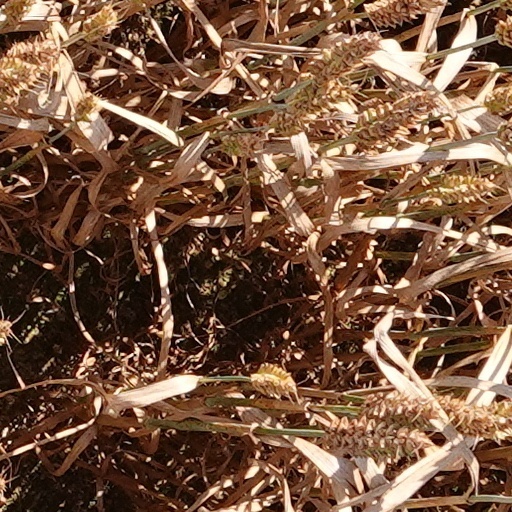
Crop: wheat